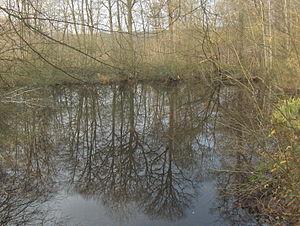
Mare des 14 arpents, parcelle 546 de la forêt de Chantilly, secteur de la forêt de Coye, commune de Luzarches.
La forêt de Chantilly est un massif forestier de 6 344 hectares situé sur le territoire de seize communes des départements de l'Oise et du Val-d'Oise, à 37 kilomètres au nord de Paris.